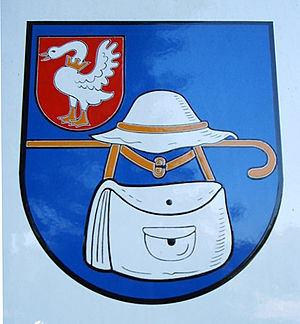
Matthias Claudius / Biografi / Der Wandsbecker Bothe
Wandsbeks våbenskjold
Matthias Claudius var en tysk digter og journalist, særligt kendt for sine følsomme verskunst i folketone.